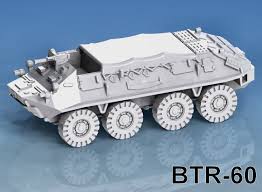
Label: BTR